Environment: real
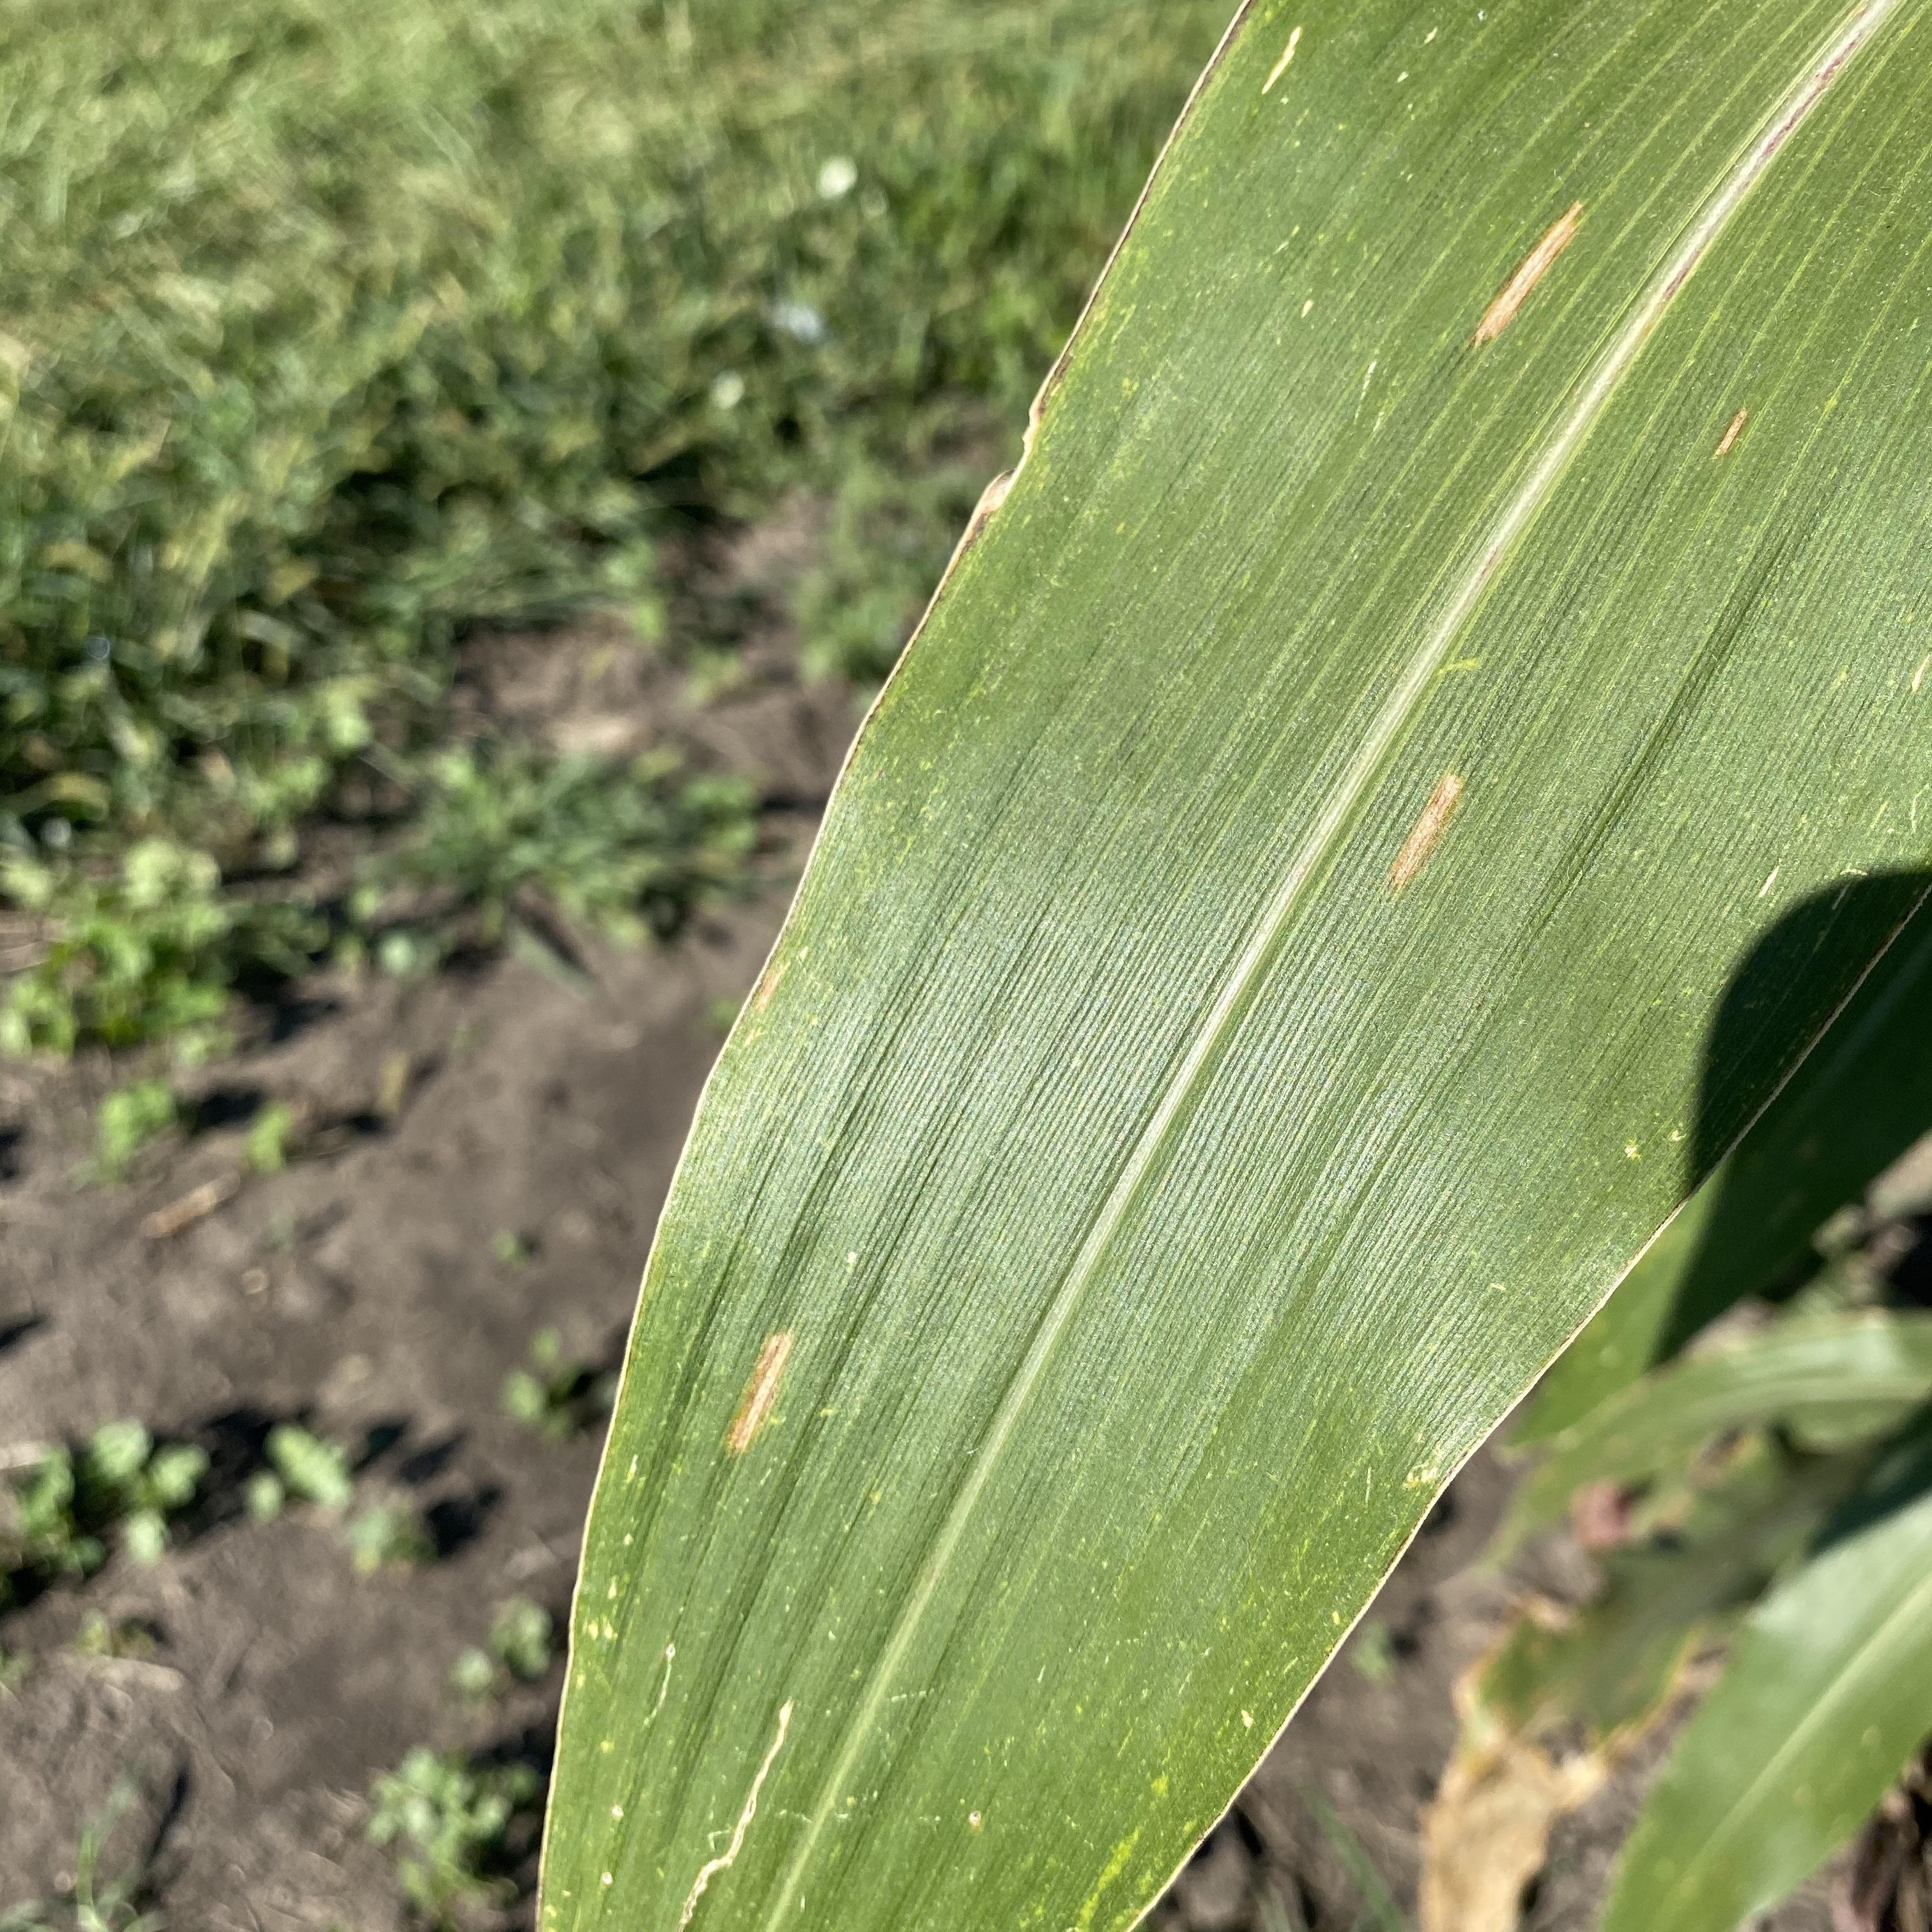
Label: gray_leaf_spot